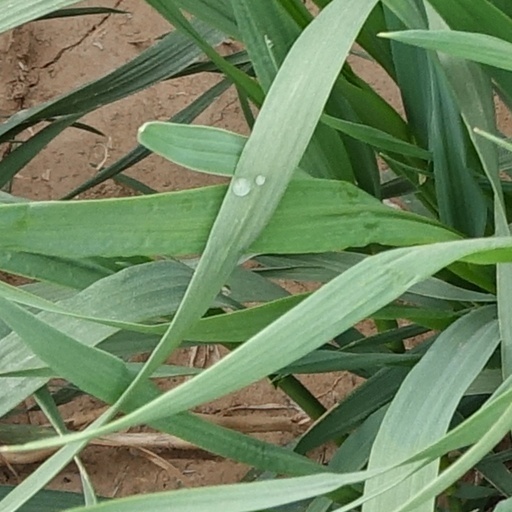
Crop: wheat